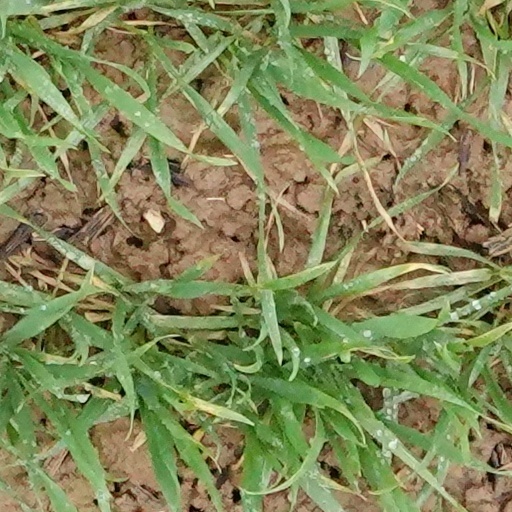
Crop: wheat